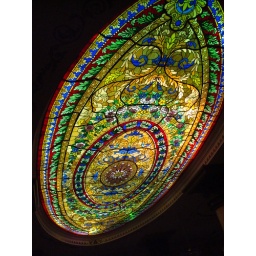
A huge stain glass window on the ceiling of our hotel lobby.. Probably 50ft by 15ft w.